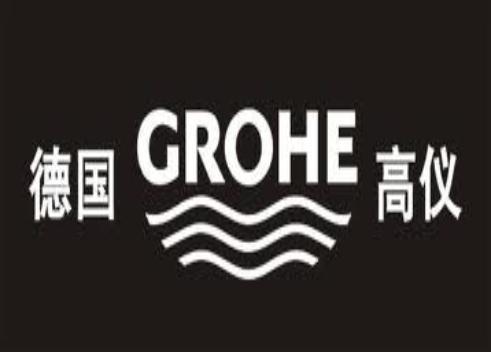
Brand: grohe
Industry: Necessities